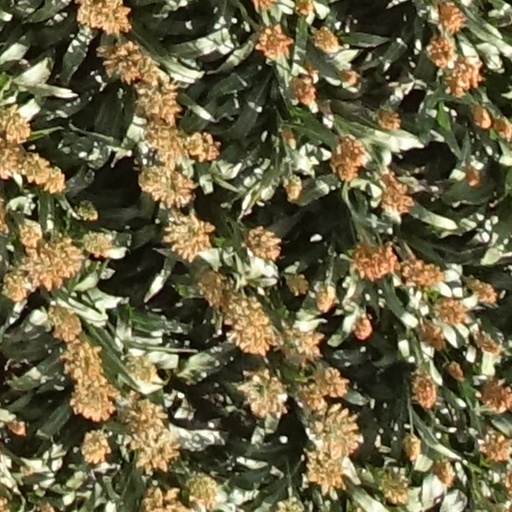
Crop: sorghum